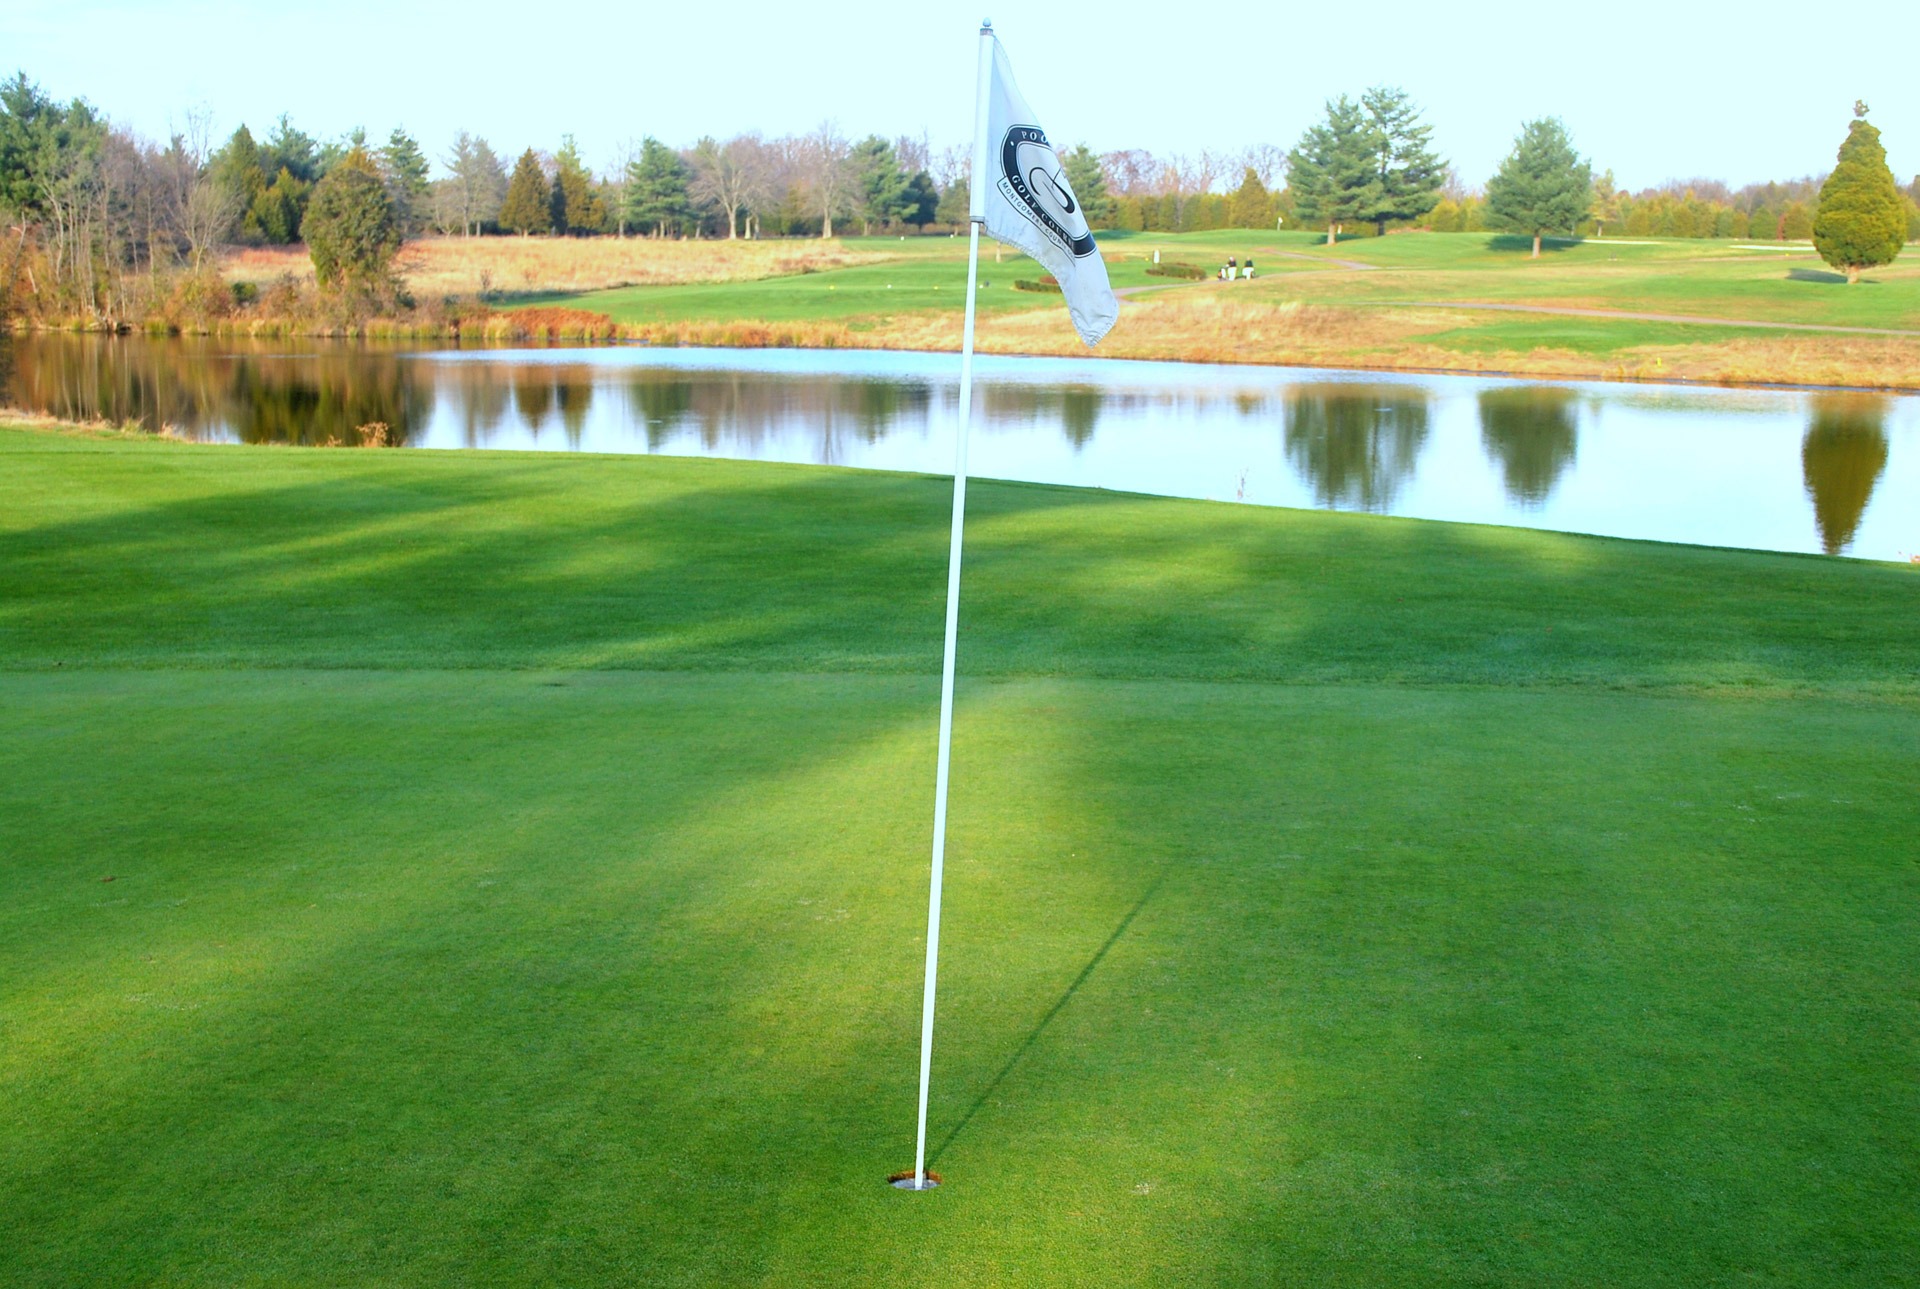
grass, structure, lawn, recreation, green, baseball field, golf, surface, golf course, golf club, sports, grassland, course, putting, putt, ball game, outdoor recreation, sport venue, individual sports, soccer specific stadium, pitch and putt